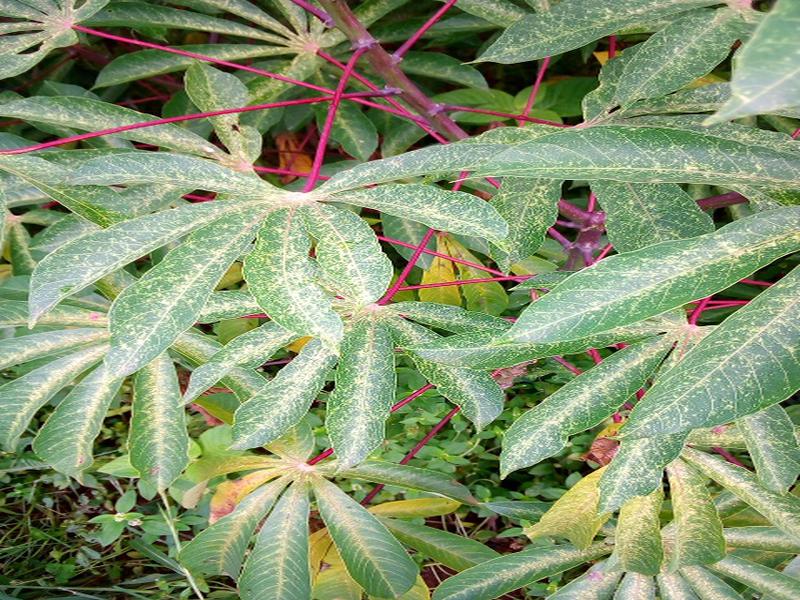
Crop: cassava
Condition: green_mottle